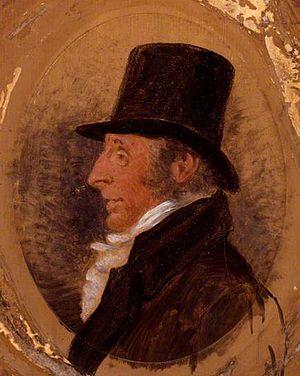
Sir Tatton Sykes, 4ᵉ baronnet est un propriétaire terrien anglais et un éleveur, connu comme un passionné des courses de chevaux.